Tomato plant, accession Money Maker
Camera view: horizontal (90 deg, fisheye); turntable rotation: 330 degrees
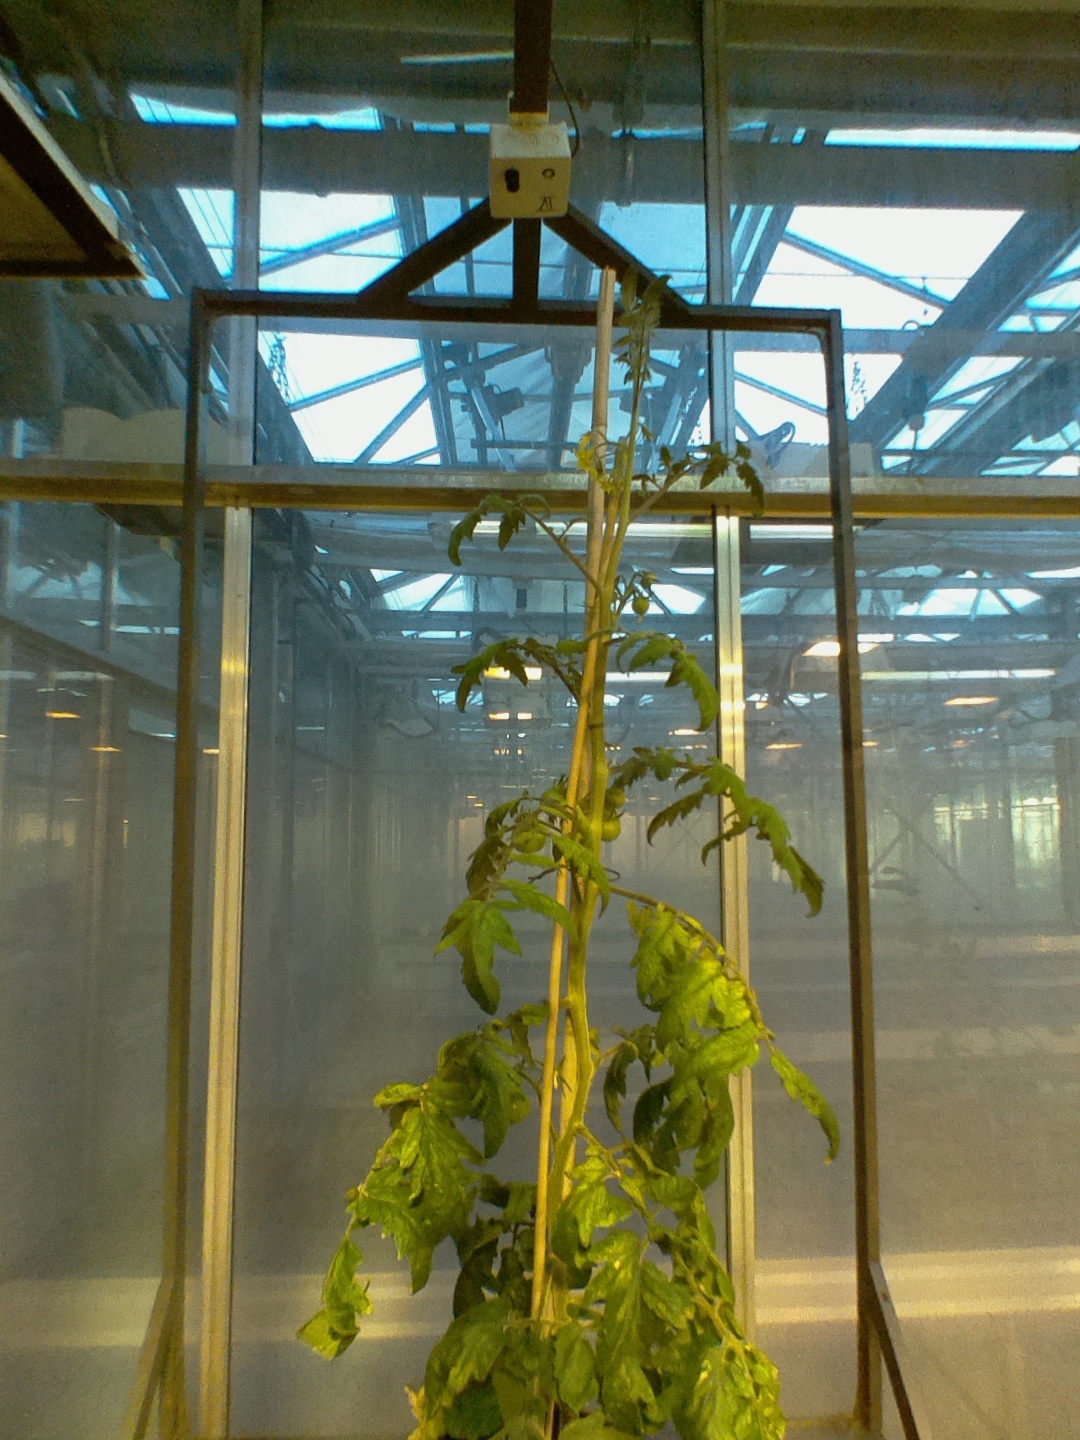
BBCH growth stage 74: 40%-50% of final fruit size